Nigel Cumberland

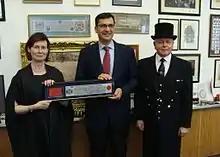
Cumberland receiving the Freedom of the City of London

Cumberland is an accredited coach and supervisor with the European Mentoring and Coaching Council, and is also an International Ambassador on the Board of Directors of the US-based International Mentoring Association.